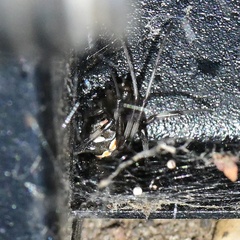
Species: Lactrodectus_hesperus